Gould Memorial Library

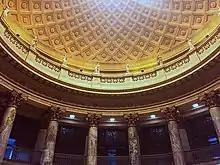
View of the columns and ceiling

The balcony on the fourth level, above the colonnades, contains a plaster balustrade with openwork motifs, interrupted by 16 plaster pedestals with Tiffany glass mosaics. Atop these pedestals are plaster statues of female figures. The statues may represent four Greek figures related to learning: Polyhymnia (muse of sacred poetry), Calliope (muse of epic poetry), Mnemosyne (goddess of memory), and Urania (muse of astronomy). There are bookcases on the outer walls of the balcony, within the dome's drum. Another inscription in all capital letters, from the Book of Job, is placed above the drum and just beneath the dome.